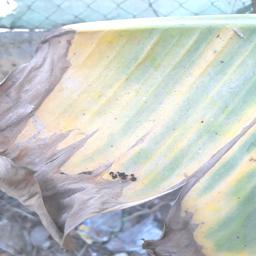
Label: POTASSIUM DEFICIENCY